Kâzım Karabekir

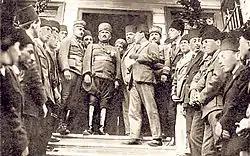
Kâzım Karabekir was appointed the commander of the Ottoman XV Corps and landed at Trabzon on 19 April 1919

As a junior officer, he was commissioned in January 1906 after two months to the Third Army in the region around Bitola in North Macedonia. There, he was involved in fights with Greek and Bulgarian komitadjis. In April 1906, he saw Bulgarian rebels being deported who even being deported shouted a Bulgarian nationalist slogan. He reasoned that the day his nation shows this spirit, his nation will be saved. Later that year, he became the 11th member of the Ottoman Freedom Committee (which in 1907 would become the CUP). For his successful service, he was promoted to the rank of senior captain in 1907. In the following years, he served in Constantinople and again in the Second Army in Edirne.